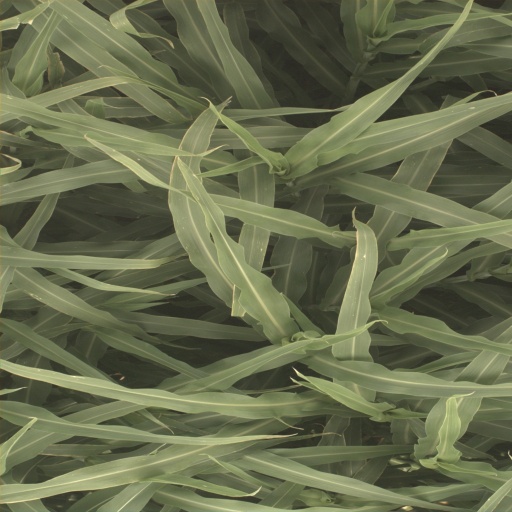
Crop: sorghum